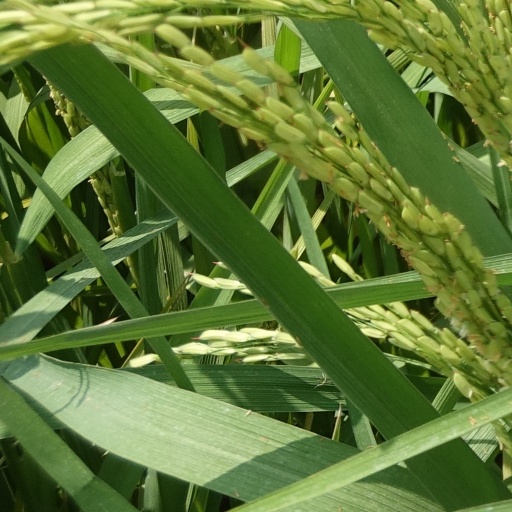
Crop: rice